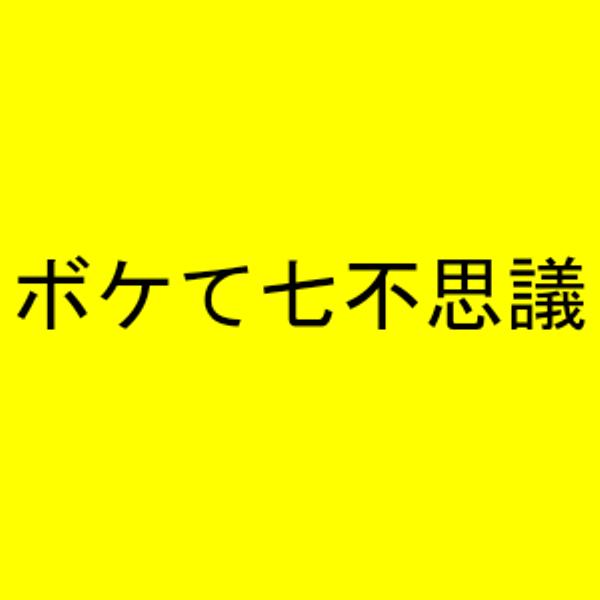
回答: 星が減っているときがある